Pittsburgh Commercial

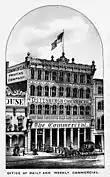
"Pittsburgh Commercial" office, 1876

The Pittsburgh Commercial was a morning daily newspaper published from 7 September 1863 to 14 February 1877 in Pittsburgh, Pennsylvania. It was outspokenly Republican in its political commentary. Its succession of chief editors included Thomas James Bigham, Charles D. Brigham, and Russell Errett; poet Richard Realf was an assistant editor. The owners of the competing "Pittsburgh Gazette" eventually purchased the "Commercial" and consolidated the two papers as the "Pittsburgh Commercial Gazette".